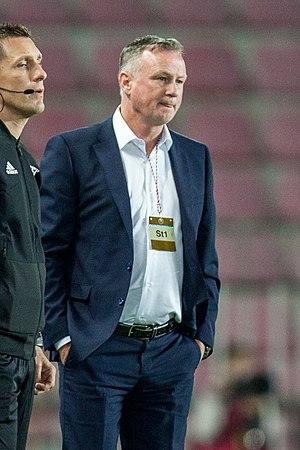
Michael O'Neill, né le 5 juillet 1969 à Portadown en Irlande du Nord, est un joueur de football nord-irlandais devenu entraîneur de football.